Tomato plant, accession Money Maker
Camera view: bottom (45 deg); turntable rotation: 90 degrees
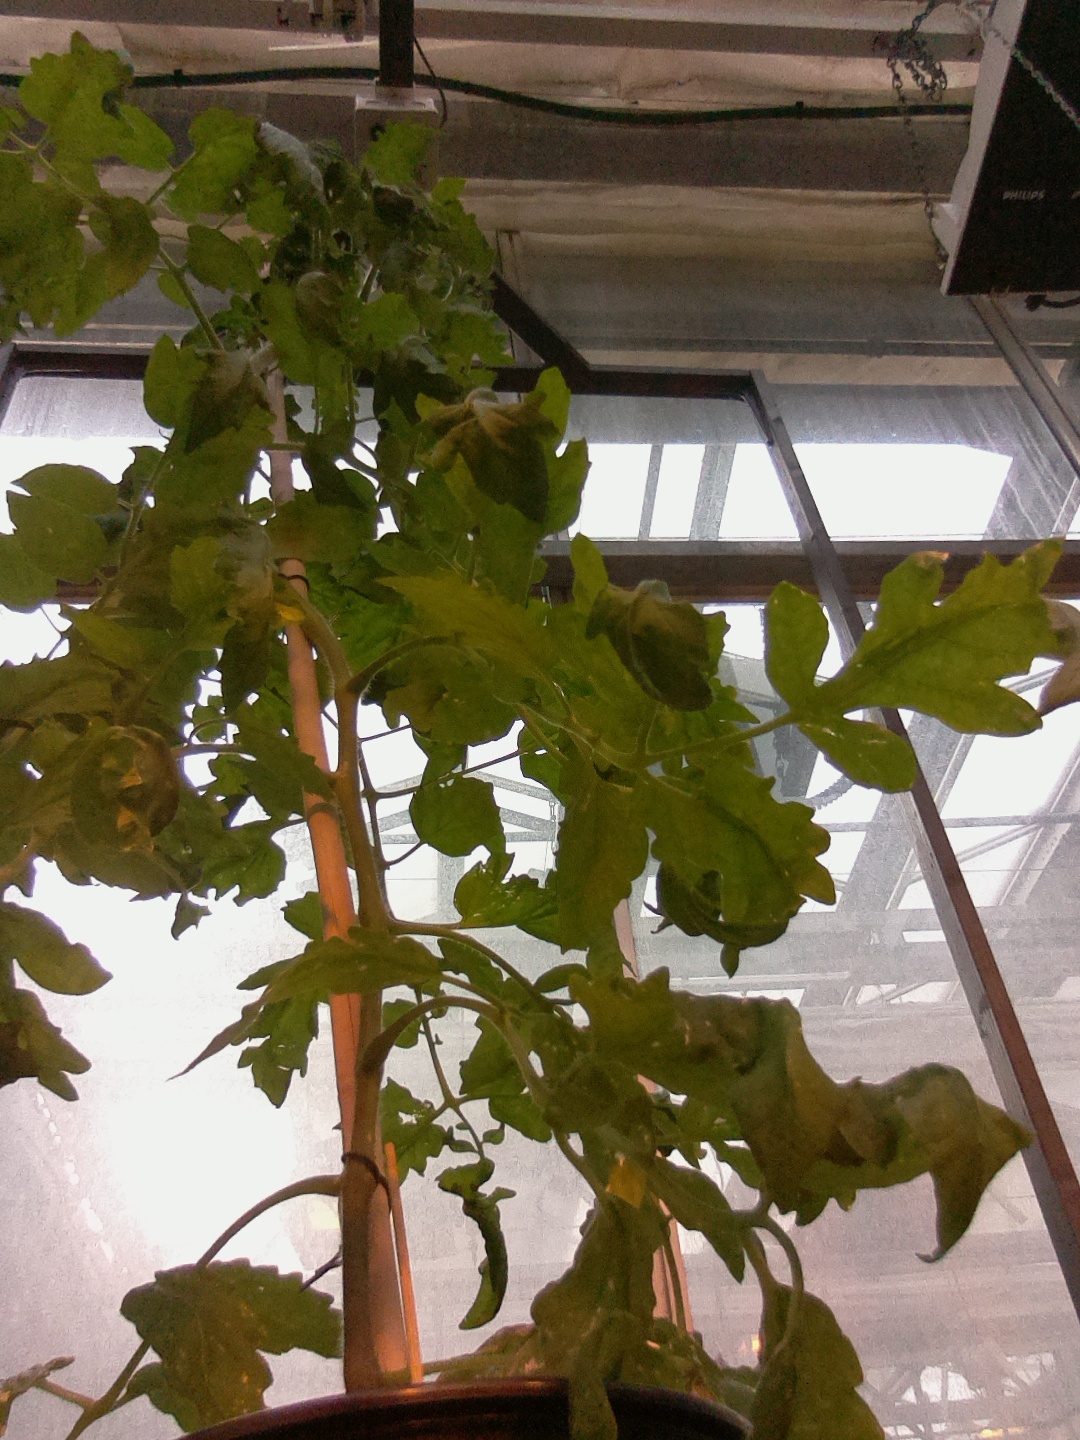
BBCH growth stage 67: Full flowering, 70%-80% of flowers open, more petals falling